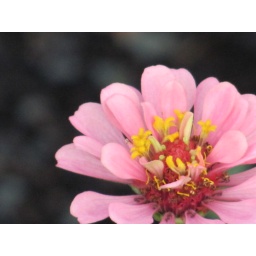
flowers in the butterfly garden